Hearst Castle

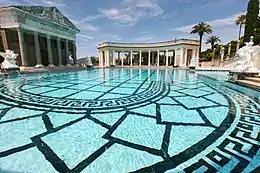
The Neptune pool

Tapestries include the Scipio set after Giulio Romano in the assembly room, two from a set telling the Biblical story of Daniel in the morning room, and the millefleur hunting scene in the Billiard room. The last is particularly rare, one of only "a handful from this period in the world". Hearst also assembled and displayed an important collection of Navajo textiles at San Simeon, including blankets, rugs and serapes. Most were purchased from Herman Schweizer, who ran the Indian Department of the Fred Harvey Company. Originally gathered at Hearst's hacienda at Jolon, they were moved to Wyntoon in 1940 before being brought to San Simeon and finally being donated to the Los Angeles County Museum of Art in 1942. Hearst was always interested in pieces that had historical and cultural connections to the history of California and Central and Latin America; the North Wing contains two Peruvian armorial banners. Dating from the 1580s, they show the shields of Don Luis Jerónimo Fernández Cabrera y Bobadilla, Count of Chinchón and viceroy of Peru. Nathaniel Burt, the composer and critic evaluated the collections at San Simeon thus; "Far from being the mere kitsch that most easterners have been led to believe, [San Simeon is] full of real beauties and treasures".